Robert L. Wilson House

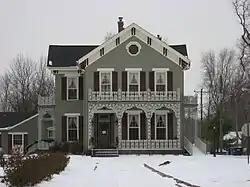
Robert L. Wilson House, January 2011

Robert L. Wilson House is a historic home located at Noblesville, Hamilton County, Indiana. The oldest section is dated to the late-1860s, and is a two-story, Italianate style brick dwelling. It consists of four sections and was likely constructed in three parts, taking its present form by 1898. The house features three two-level cast iron porches.